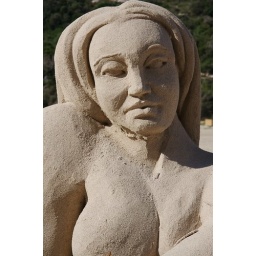
These sand sculptures were taken on a beach in Menorca. They were part of a competition to find the best one.